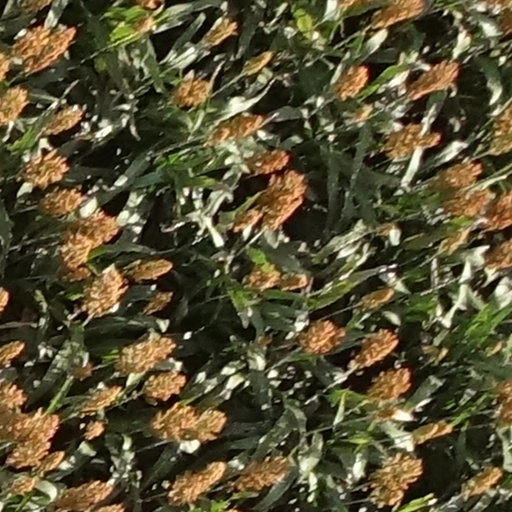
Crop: sorghum